Describe the emotion expressed in this image:  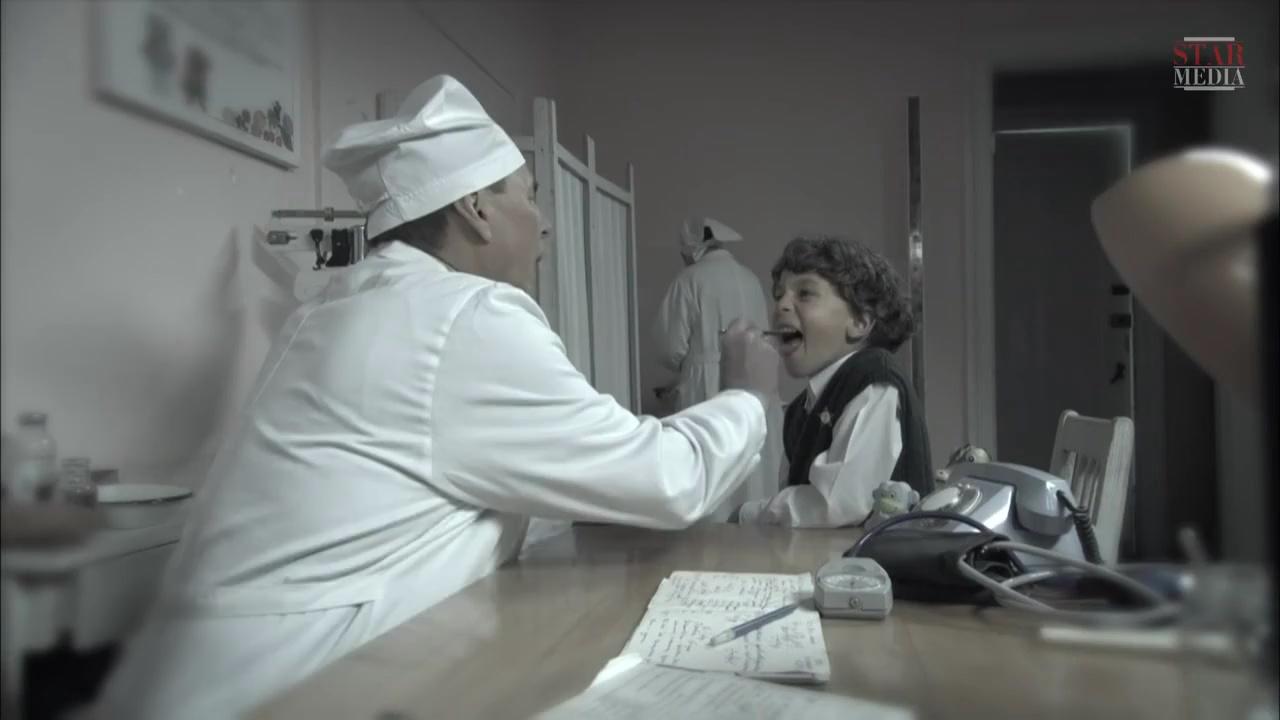
This person displays Pain, valence and arousal with low intensity.